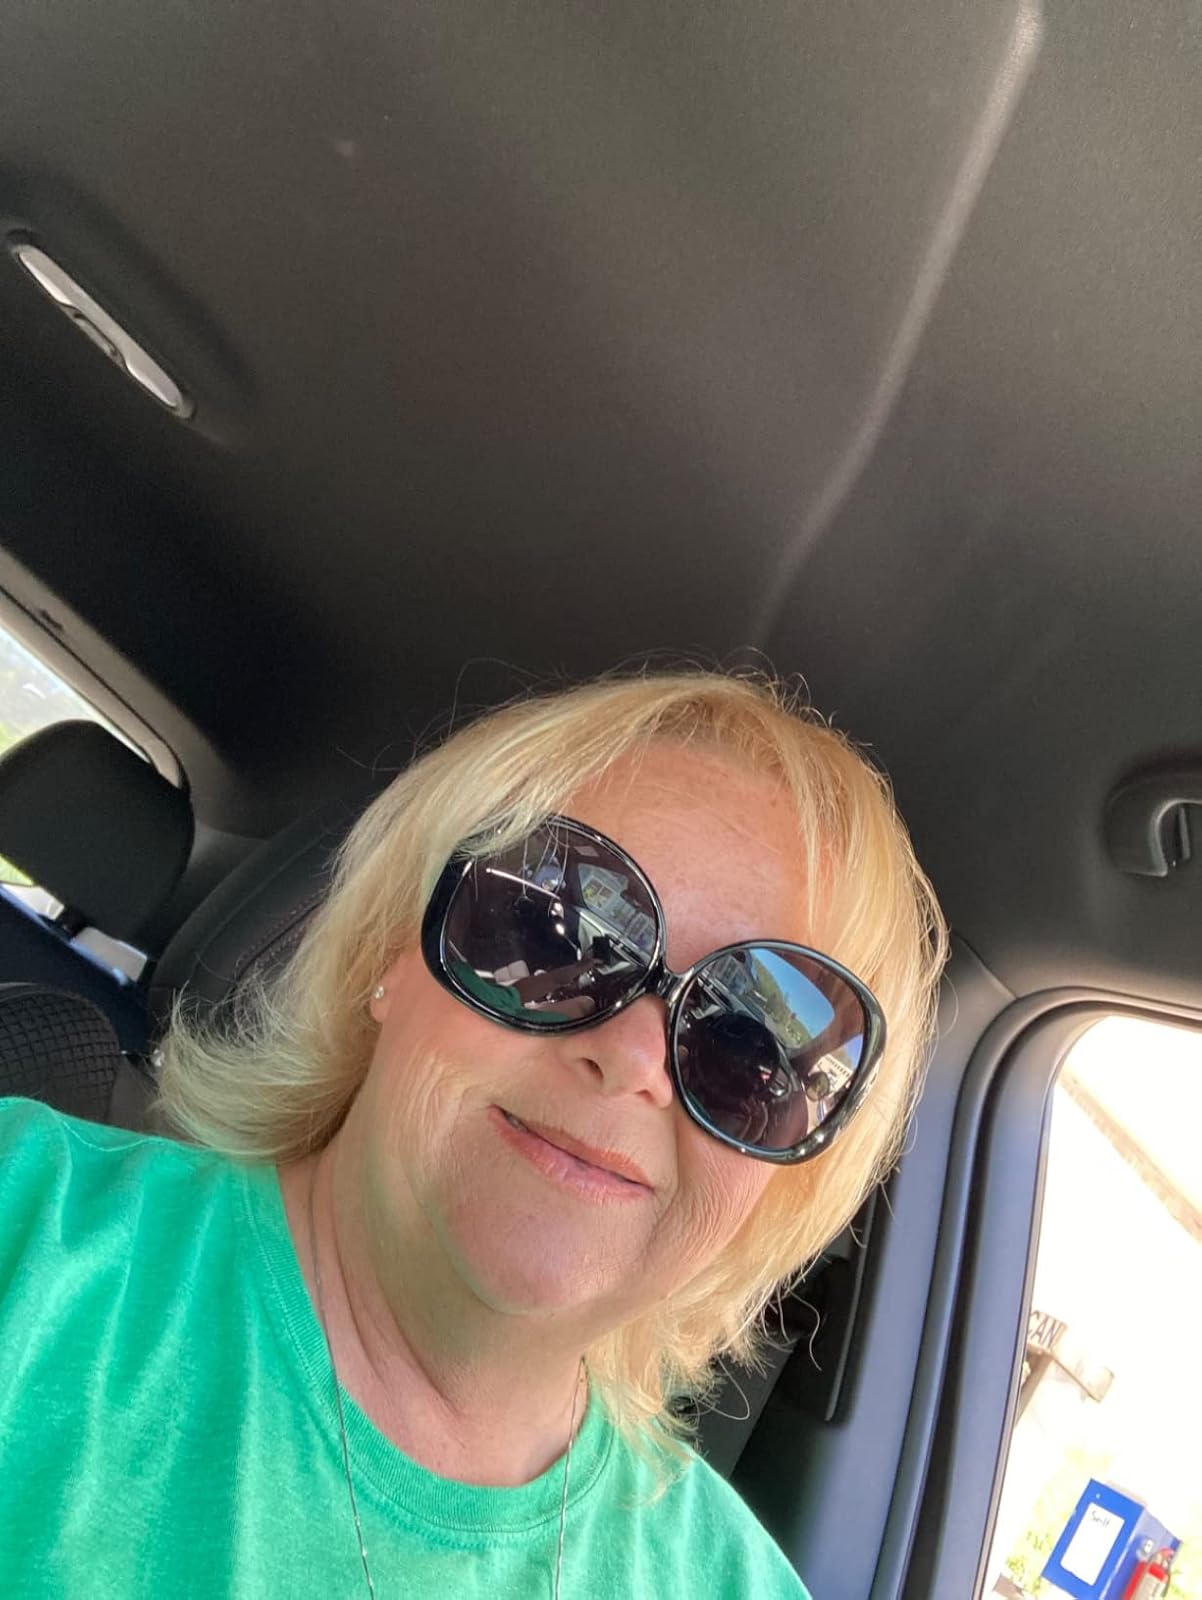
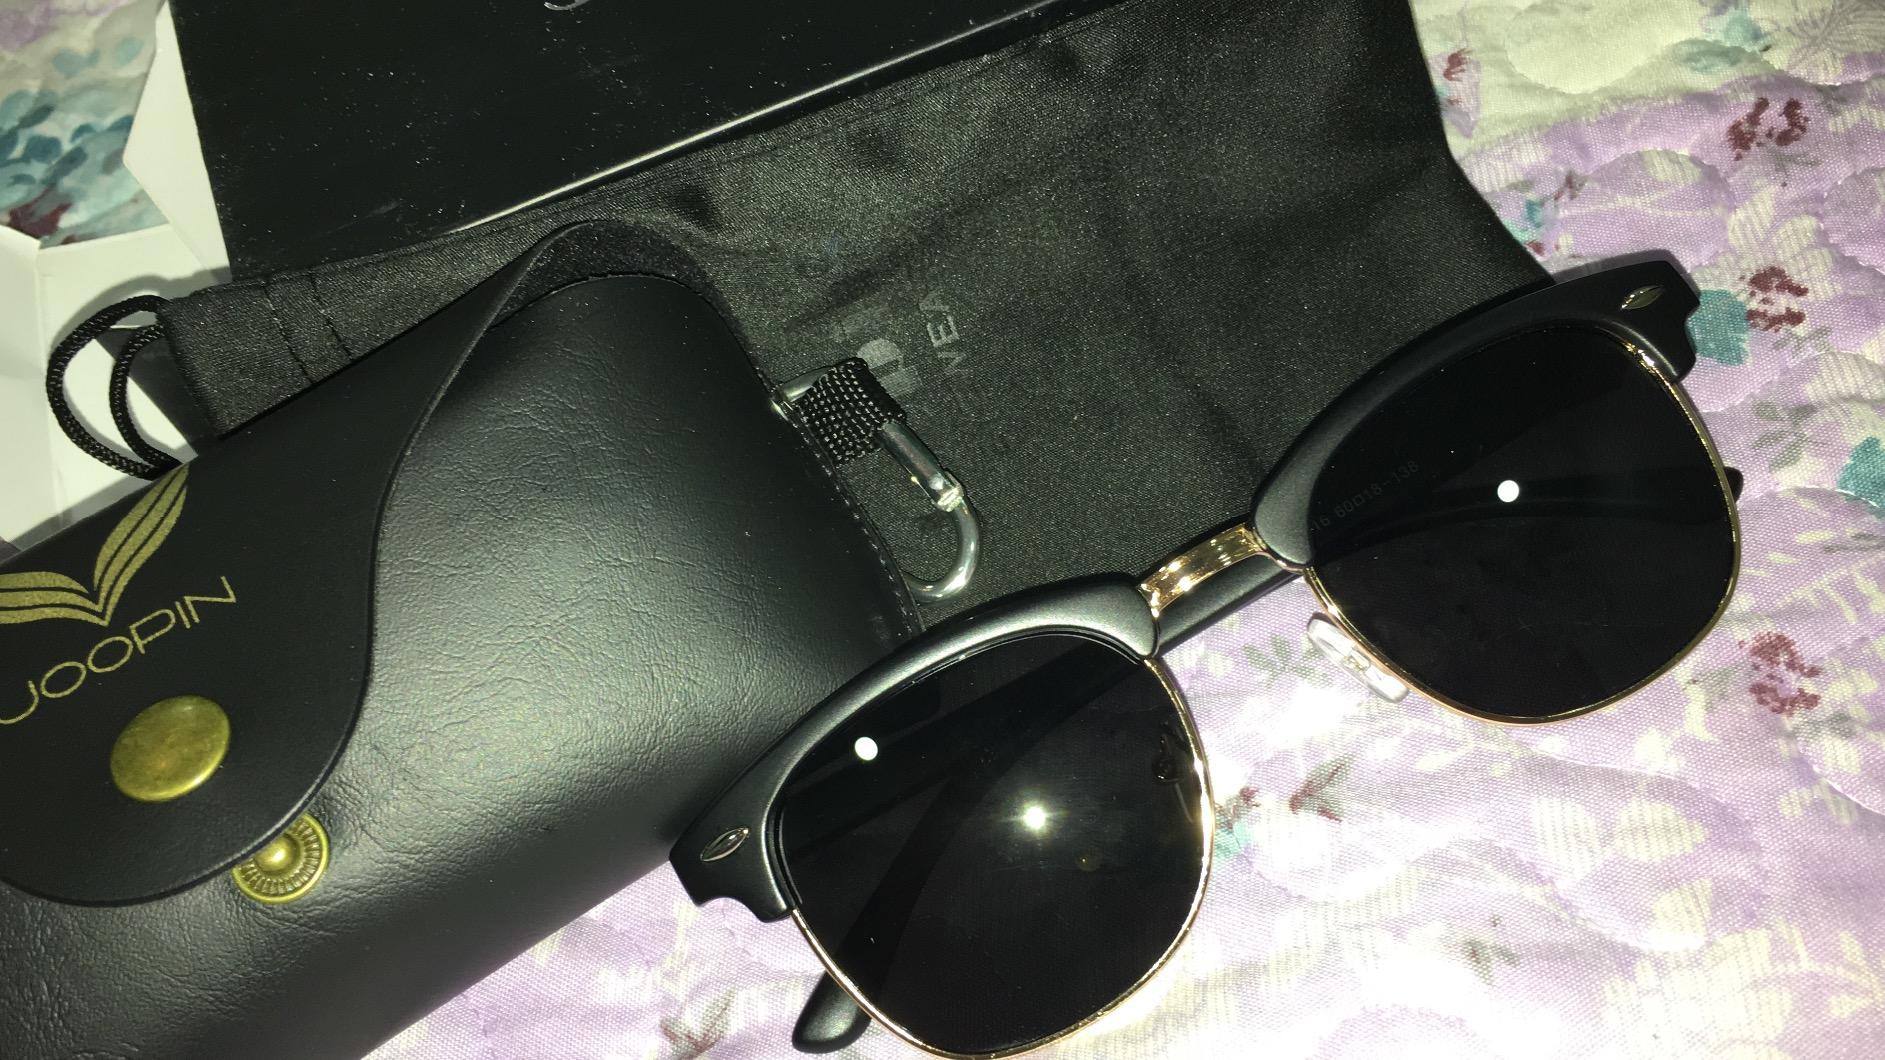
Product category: accessories_sunglasses
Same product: no